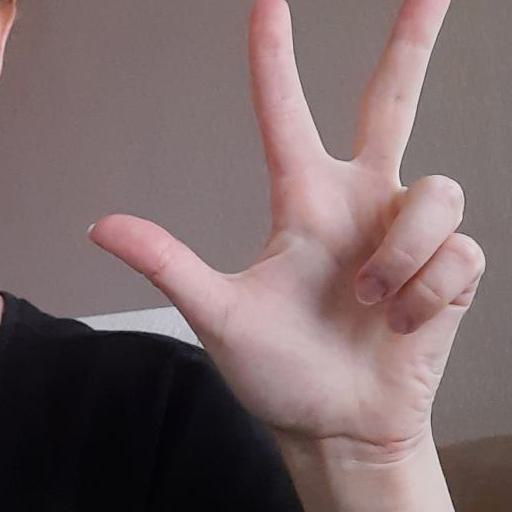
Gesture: three2